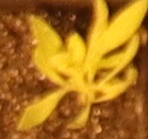
Label: Kochia